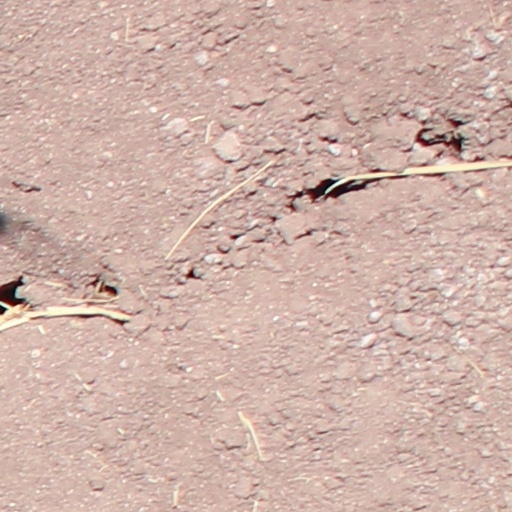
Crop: wheat